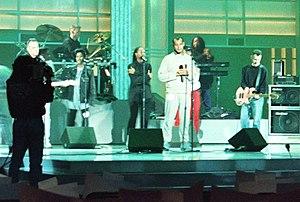
Fine Young Cannibals est un groupe britannique tendance pop/new wave, fondé en 1984 à Birmingham. Leur nom est inspiré du titre du film de Michael Anderson, intitulé All the Fine Young Cannibals, avec Robert Wagner et Natalie Wood.